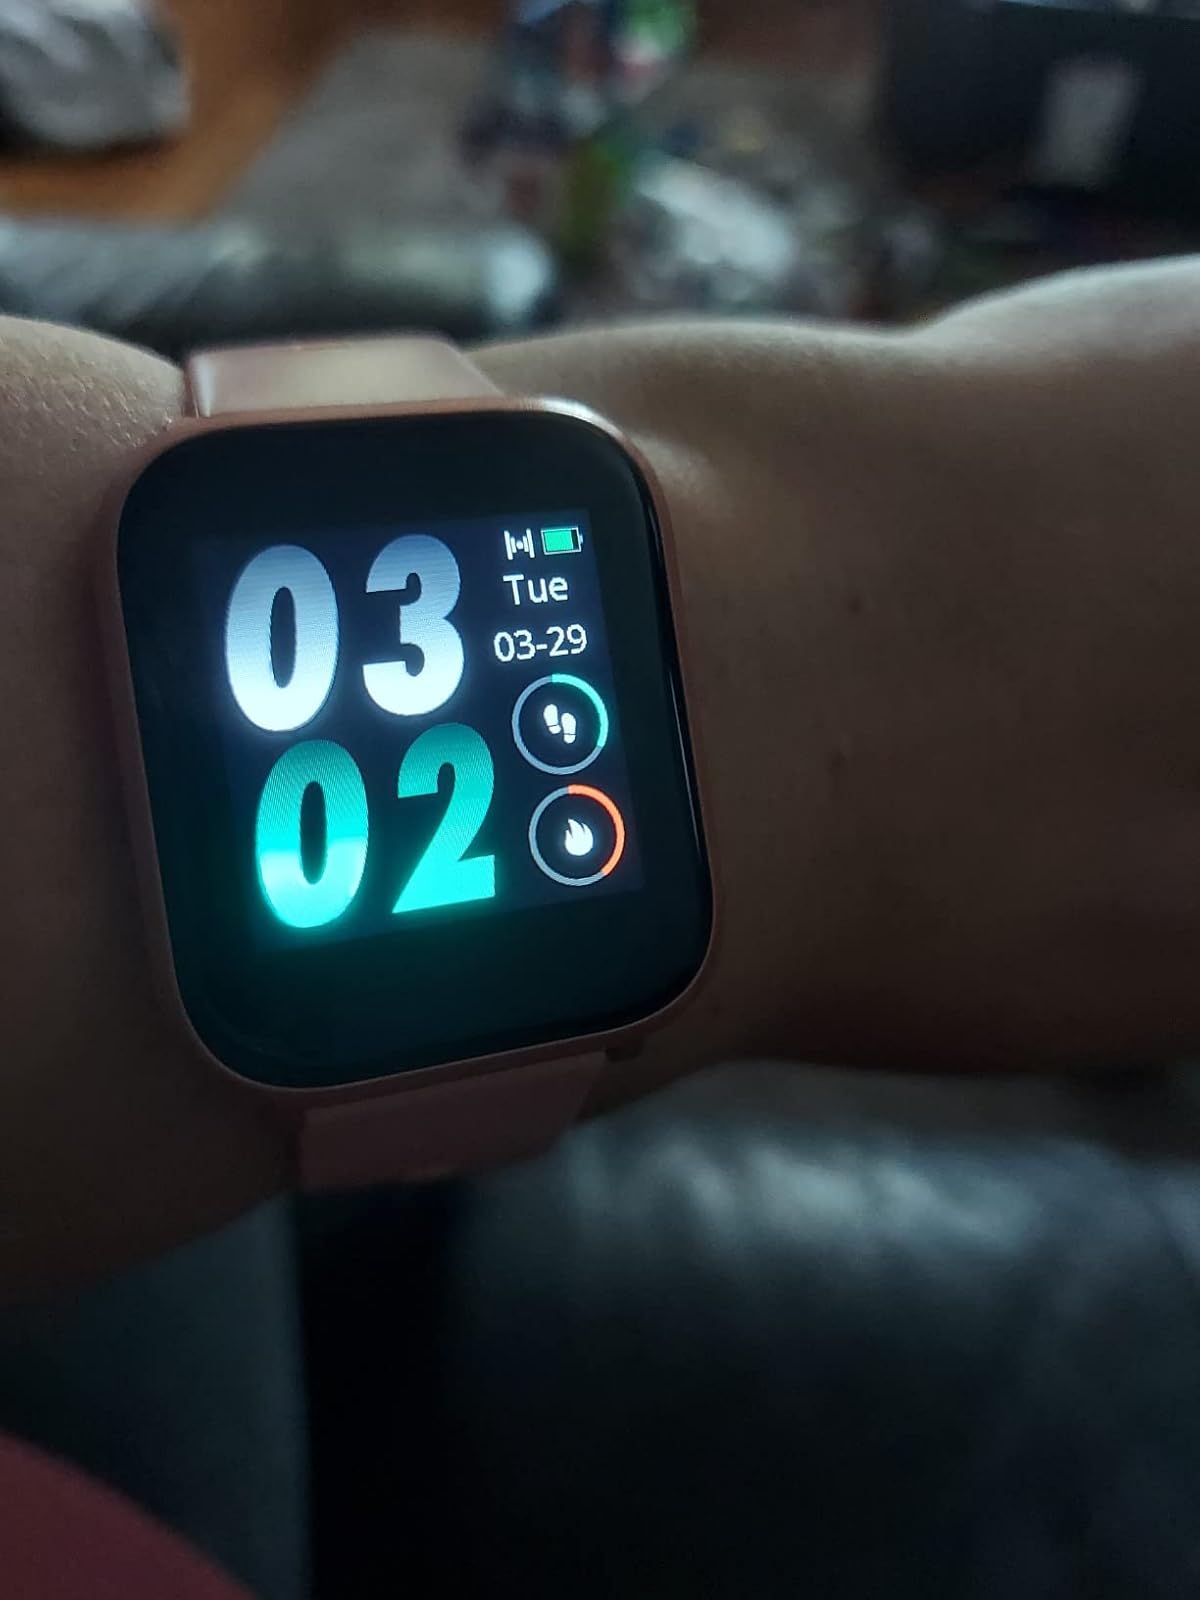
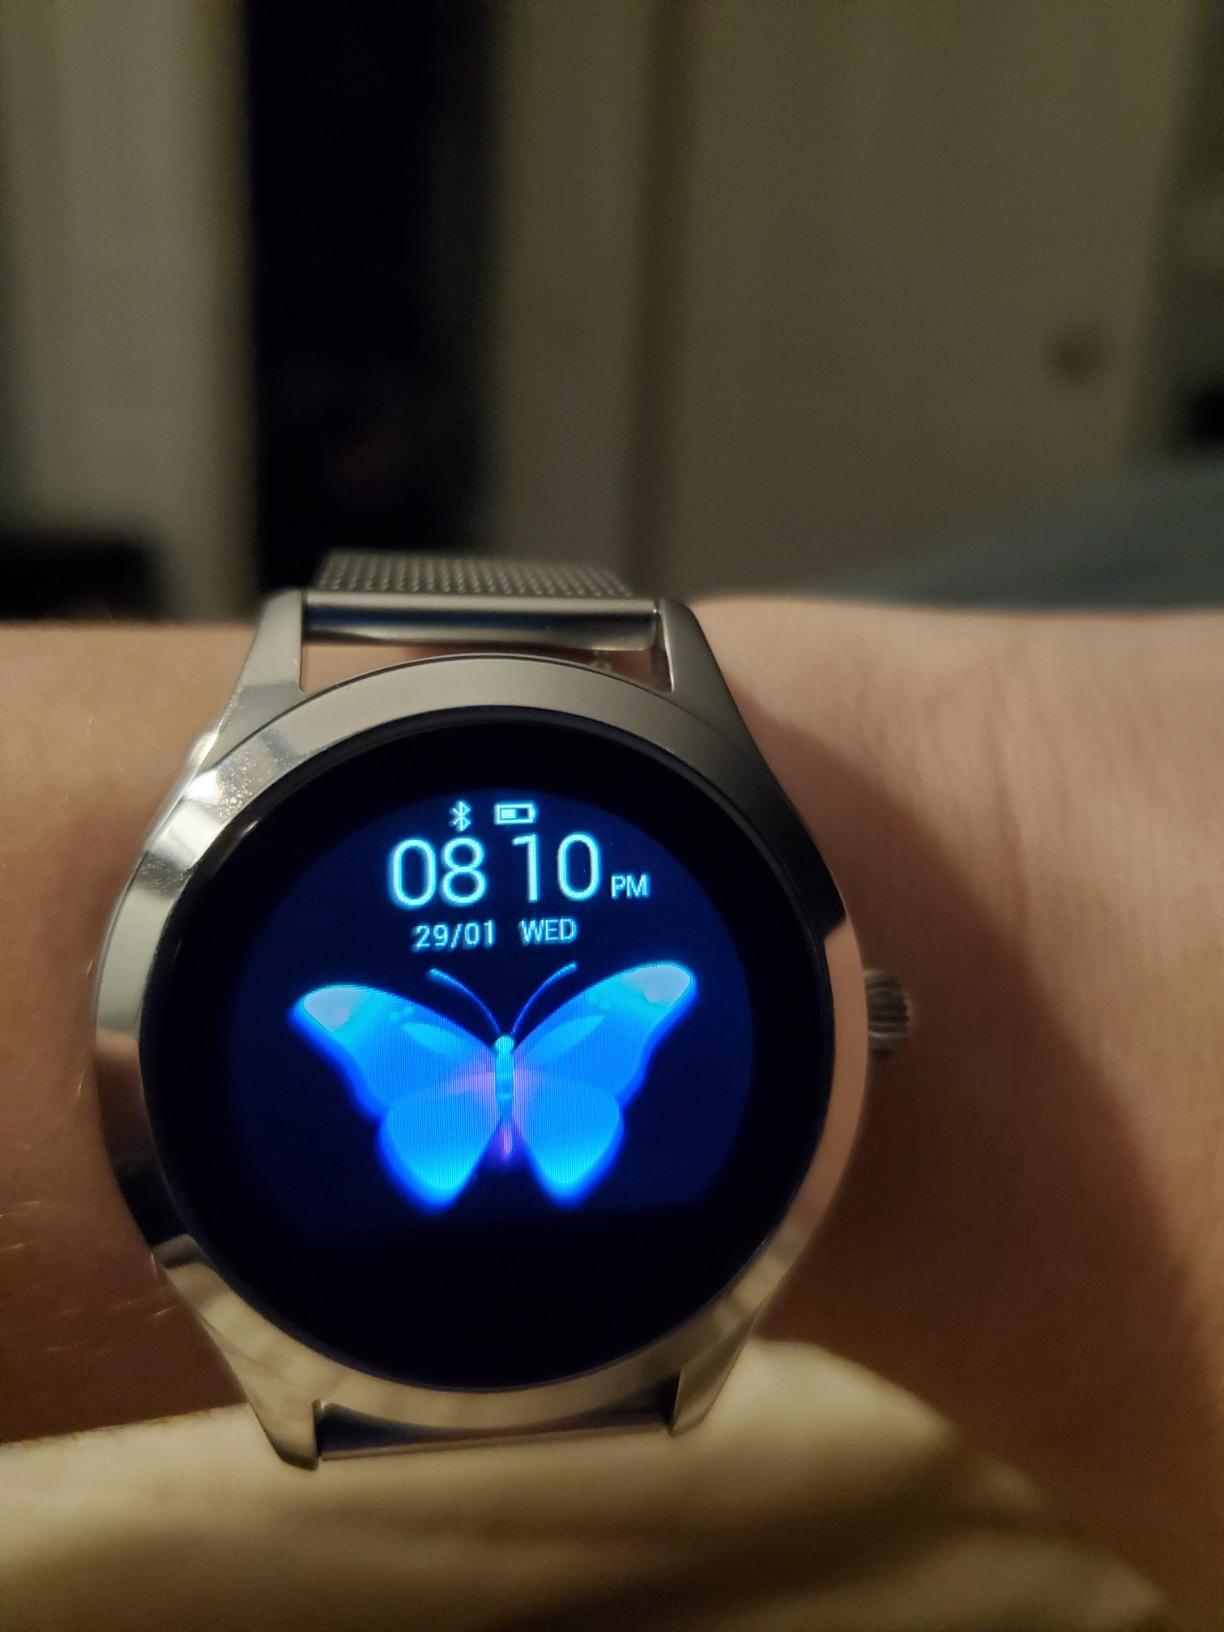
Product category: smartwatch
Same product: no